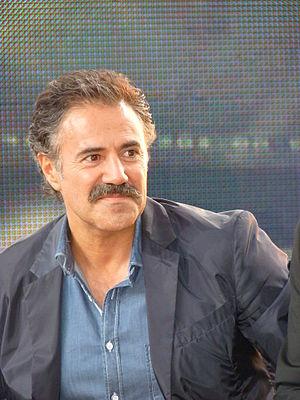
José Garcia au Festival de Cannes 2012.
Vive la France est un film français réalisé par Michaël Youn, produit par Légende Film, et distribué par Gaumont sorti au cinéma le 20 février 2013. Le film met en scène Michaël Youn et José Garcia incarnant les deux protagonistes du film Muzafar et Feruz.